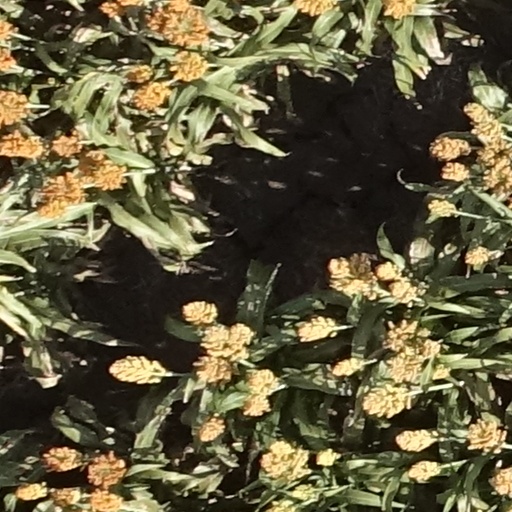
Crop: sorghum